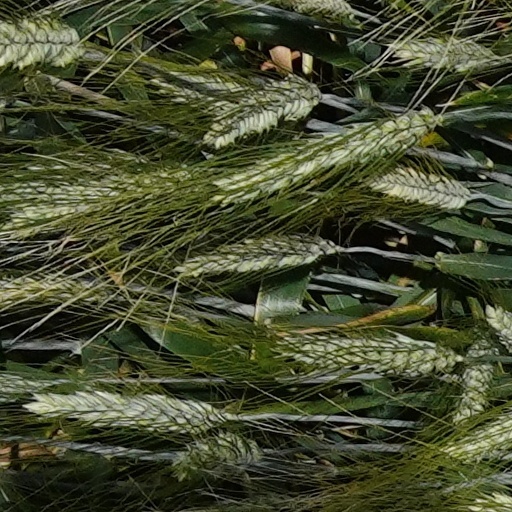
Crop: wheat